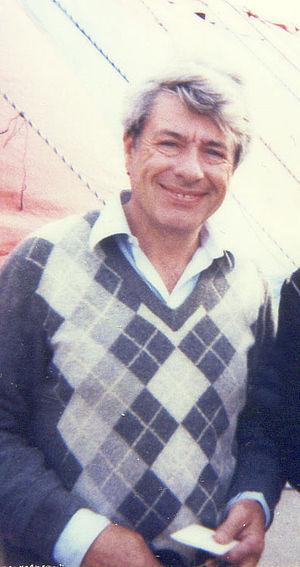
Le journaliste et présentateur Roger Gicquel en 1983, lors d'un spectacle à La Baule.
« La France a peur » est la phrase d'ouverture du journal télévisé de TF1 du 18 février 1976, prononcée par le présentateur Roger Gicquel le lendemain de l'arrestation du meurtrier de Philippe Bertrand dans l'affaire Patrick Henry.
Roger Gicquel, né le 22 février 1933 à Thiers-sur-Thève dans l'Oise et mort le 6 mars 2010 à Plouër-sur-Rance dans les Côtes-d'Armor, est un journaliste français. Il est connu pour avoir présenté le journal de 20 heures de TF1 de 1975 à 1981.